Lake Agassiz

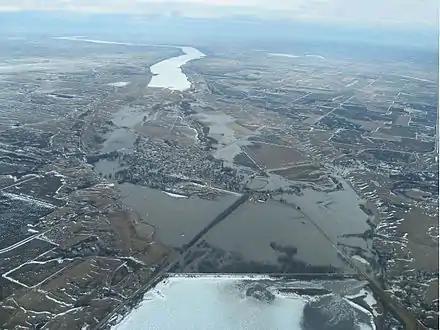
Traverse Gap in the riverbed of Glacial River Warren. The former southern outlet of Lake Agassiz and source of River Warren is at Lake Traverse at the bottom of the photo; the flooded valley in the center (now Browns Valley) and Big Stone Lake in the distance are relics of the river.

The lowest point between the drainage of Hudson Bay and the Gulf of Mexico is in the Traverse Gap between the U.S. states of Minnesota and South Dakota. It lies between Lake Traverse and Big Stone Lake. This continental divide is about above sea level. When Lake Agassiz existed, the gap was the outlet to River Warren. The outflow from the melting glaciers filled Lake Agassiz and then drained through the gap to the Gulf of Mexico. This mass of moving water eroded a valley wide and from deep. Today, this valley contains the Minnesota River, joined by the Upper Mississippi River at Fort Snelling, Minnesota.